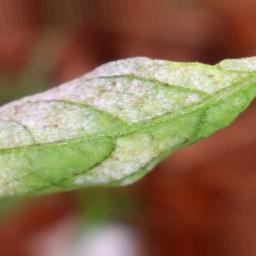
Label: powdery mildew